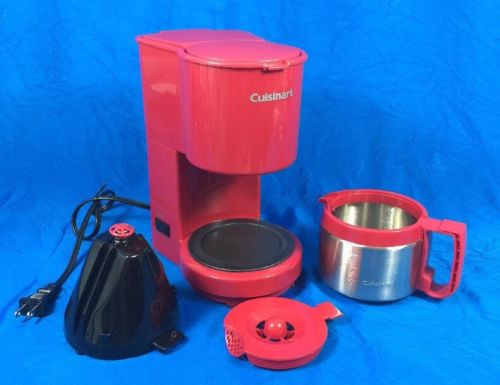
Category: coffee maker